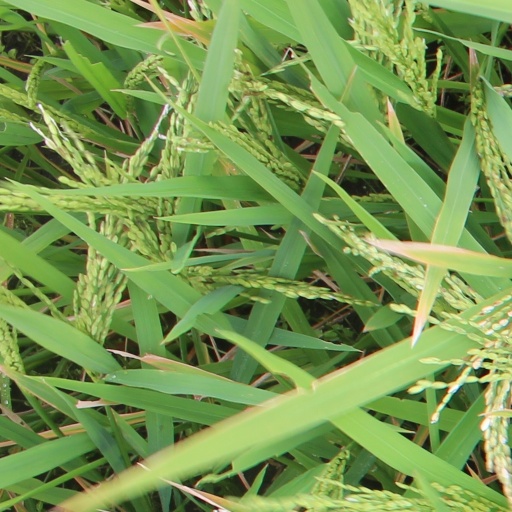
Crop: rice